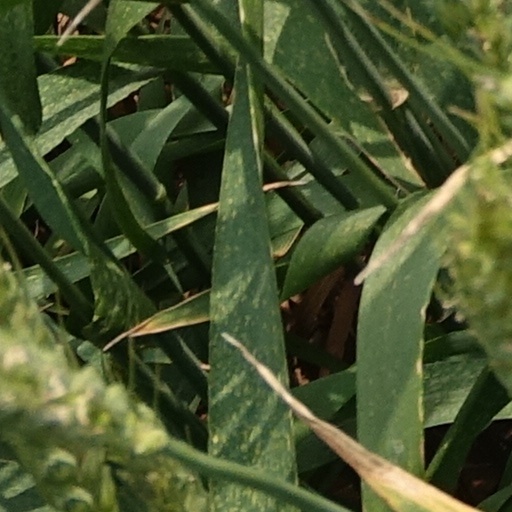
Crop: wheat